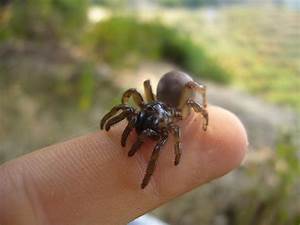
Label: ragno